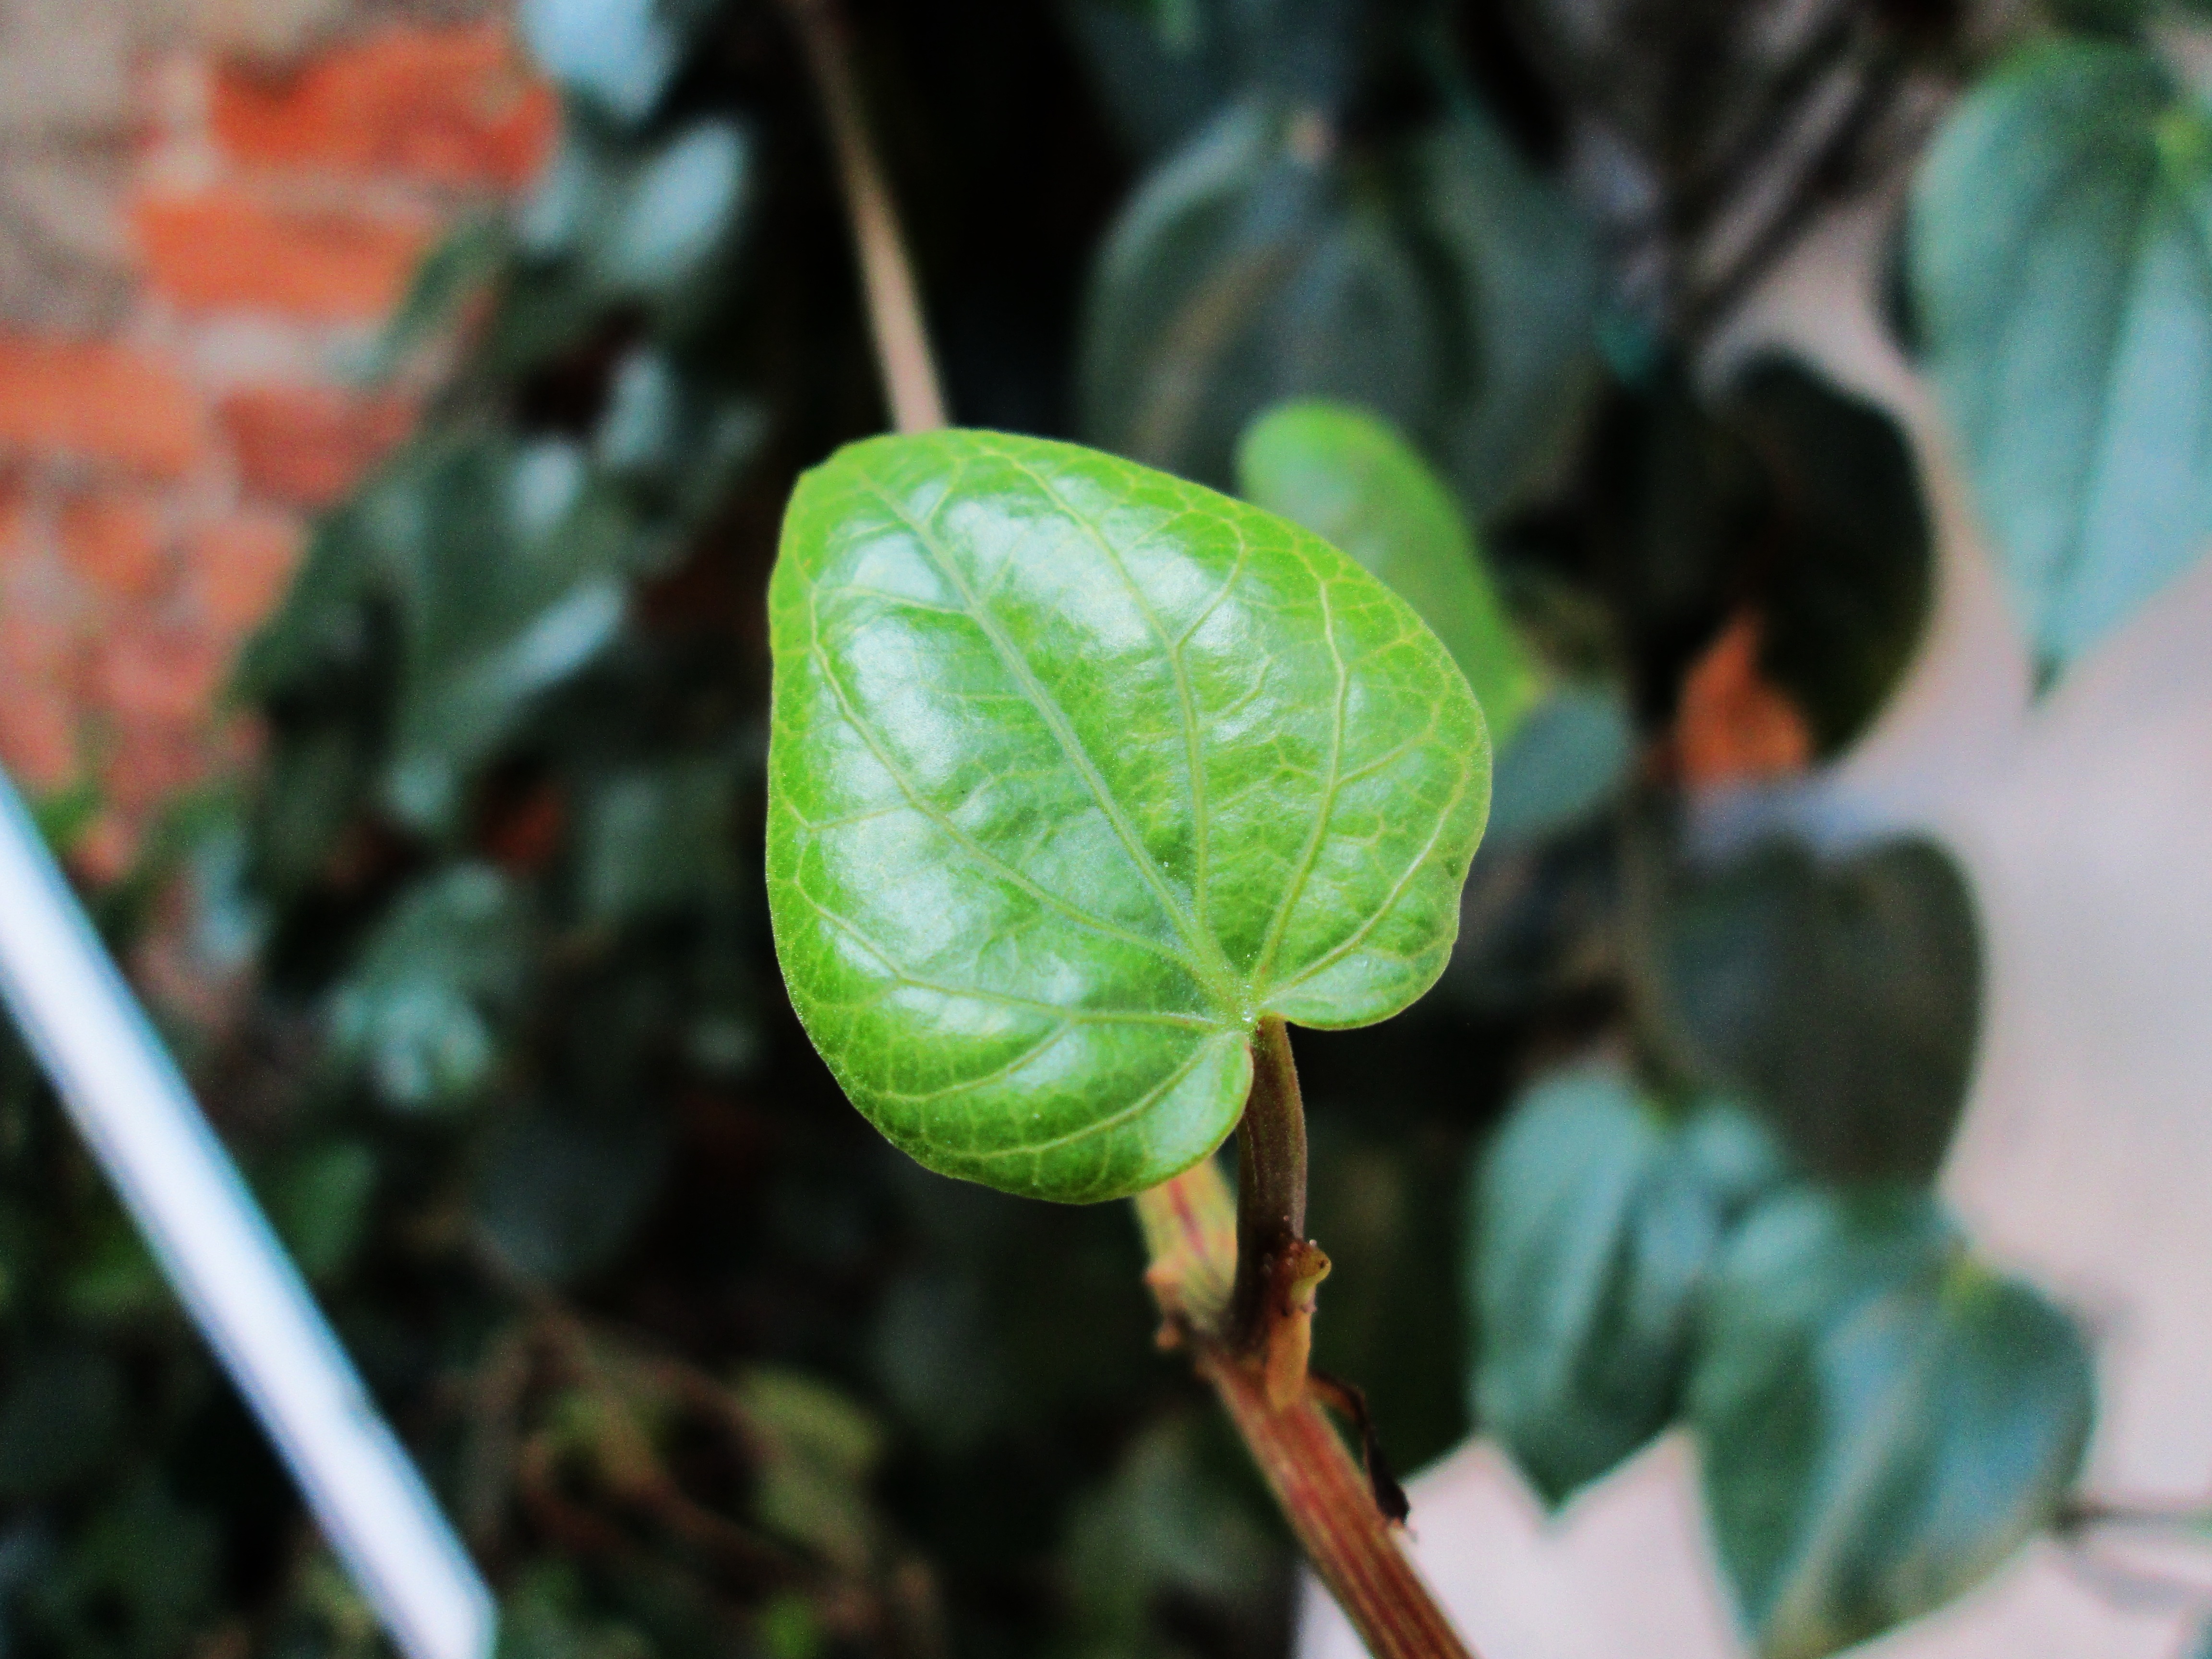
nature, plant, leaf, flower, food, green, produce, botany, flora, close up, shrub, macro photography, flowering plant, plant stem, land plant